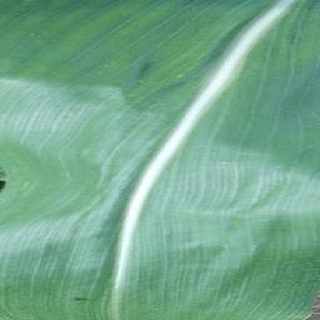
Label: healthy_corn